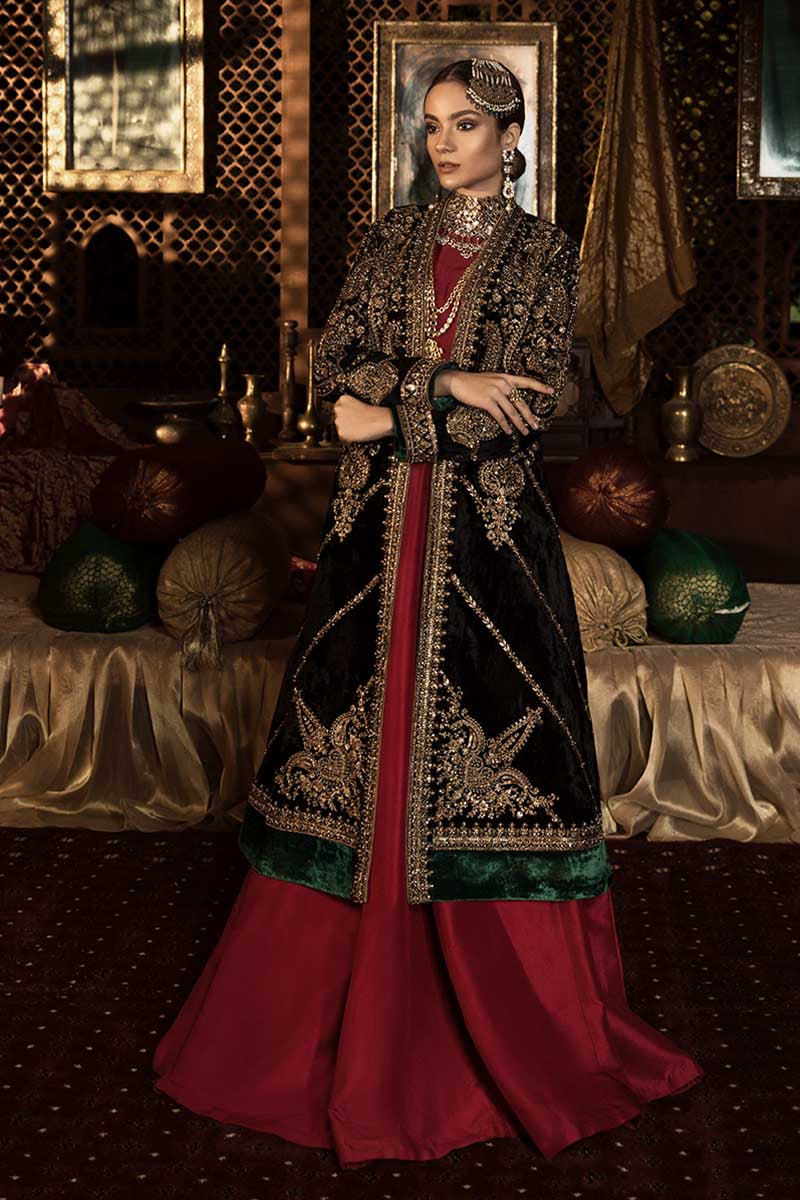
black red embroidered long gown